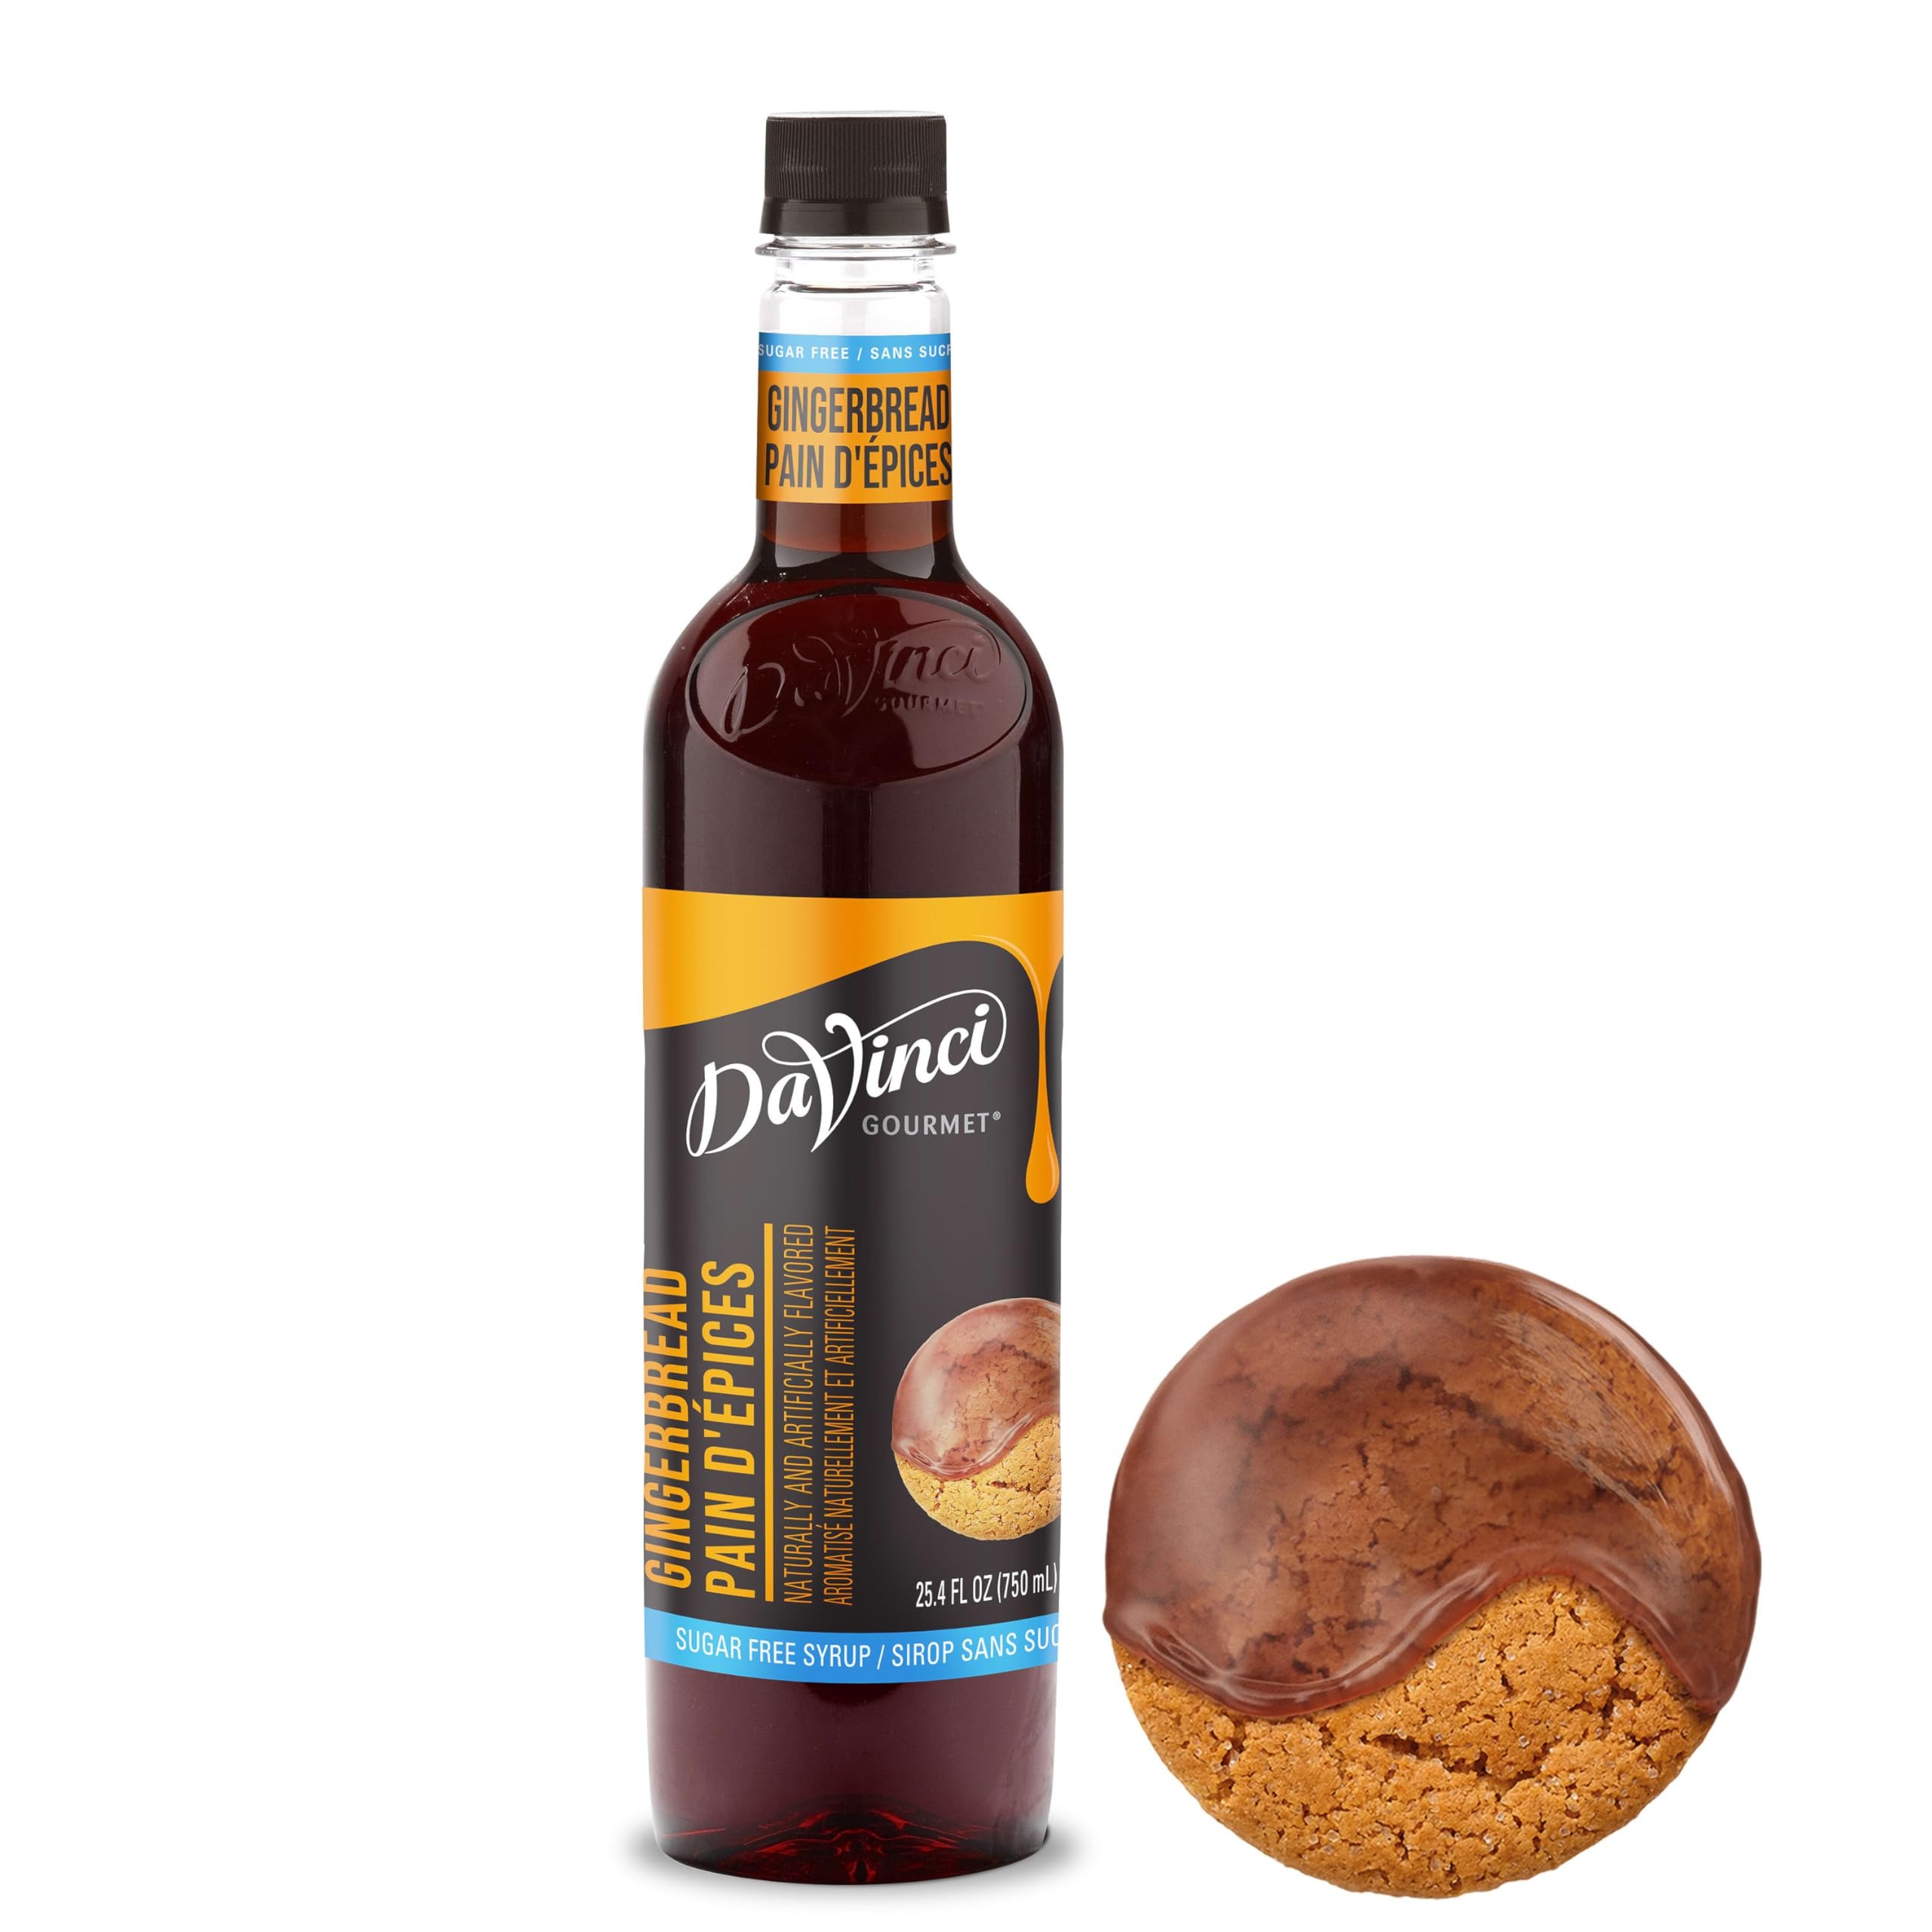
Item Name: DaVinci Gourmet Sugar-Free Gingerbread Syrup, 25.4 Fluid Ounces (Pack of 1)
Bullet Point 1: Sugar Free Syrup: Inspired by the traditional treat, our festive syrup features cinnamon, ginger and nutmeg flavors with a buttery background combined for a sensational taste experience, minus all the calories and sugar
Bullet Point 2: Craft With Confidence: We specially formulated this syrup to dissolve quickly and easily in hot or cold beverages, and to resist curdling when mixed with dairy, making it a perfect complement to coffee-based drinks
Bullet Point 3: Broaden Possibilities: For an exceptional flavor experience, simply add to your favorite coffee, hot cocoa, milkshake, snow cone, smoothie, dessert, tea, latte, or sparkling drinks, cocktails, or mocktails
Bullet Point 4: Pursuit of Perfection: We combine craft, science, and art to provide an amazing palette of flavors that empower drink makers to create their masterpieces with our syrups, sauces, real fruit mixes, beverage blends, and more
Bullet Point 5: Born To Raise Flavor: From coffeehouse classics to back bar essentials, DaVinci Gourmet products are crafted to create a premium experience for today's beverage creators through innovative flavors and quality ingredients
Value: 25.4
Unit: Fl Oz

Price: 16.99